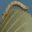
Label: caterpillar